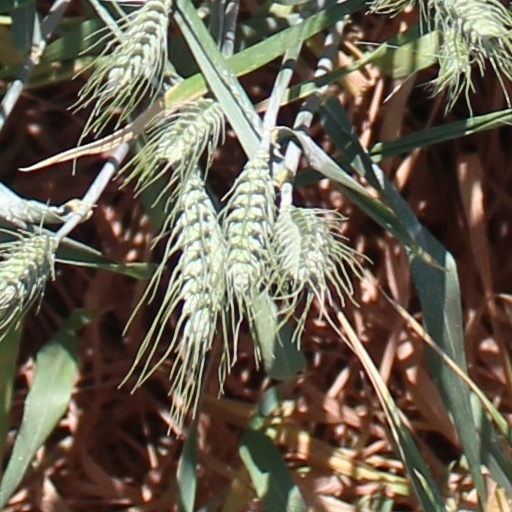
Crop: wheat